Surfing in Madeira

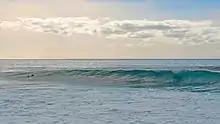
Paul do Mar

Surfing was first started in the Portuguese island of Madeira in the 1970s off the villages of Paul do Mar, Jardim do Mar and Ponta Pequena. Almost every surf spot has a rocky bottom with powerful waves;